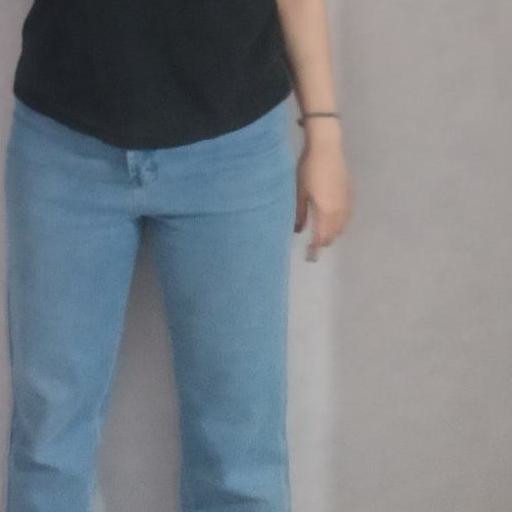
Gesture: no_gesture